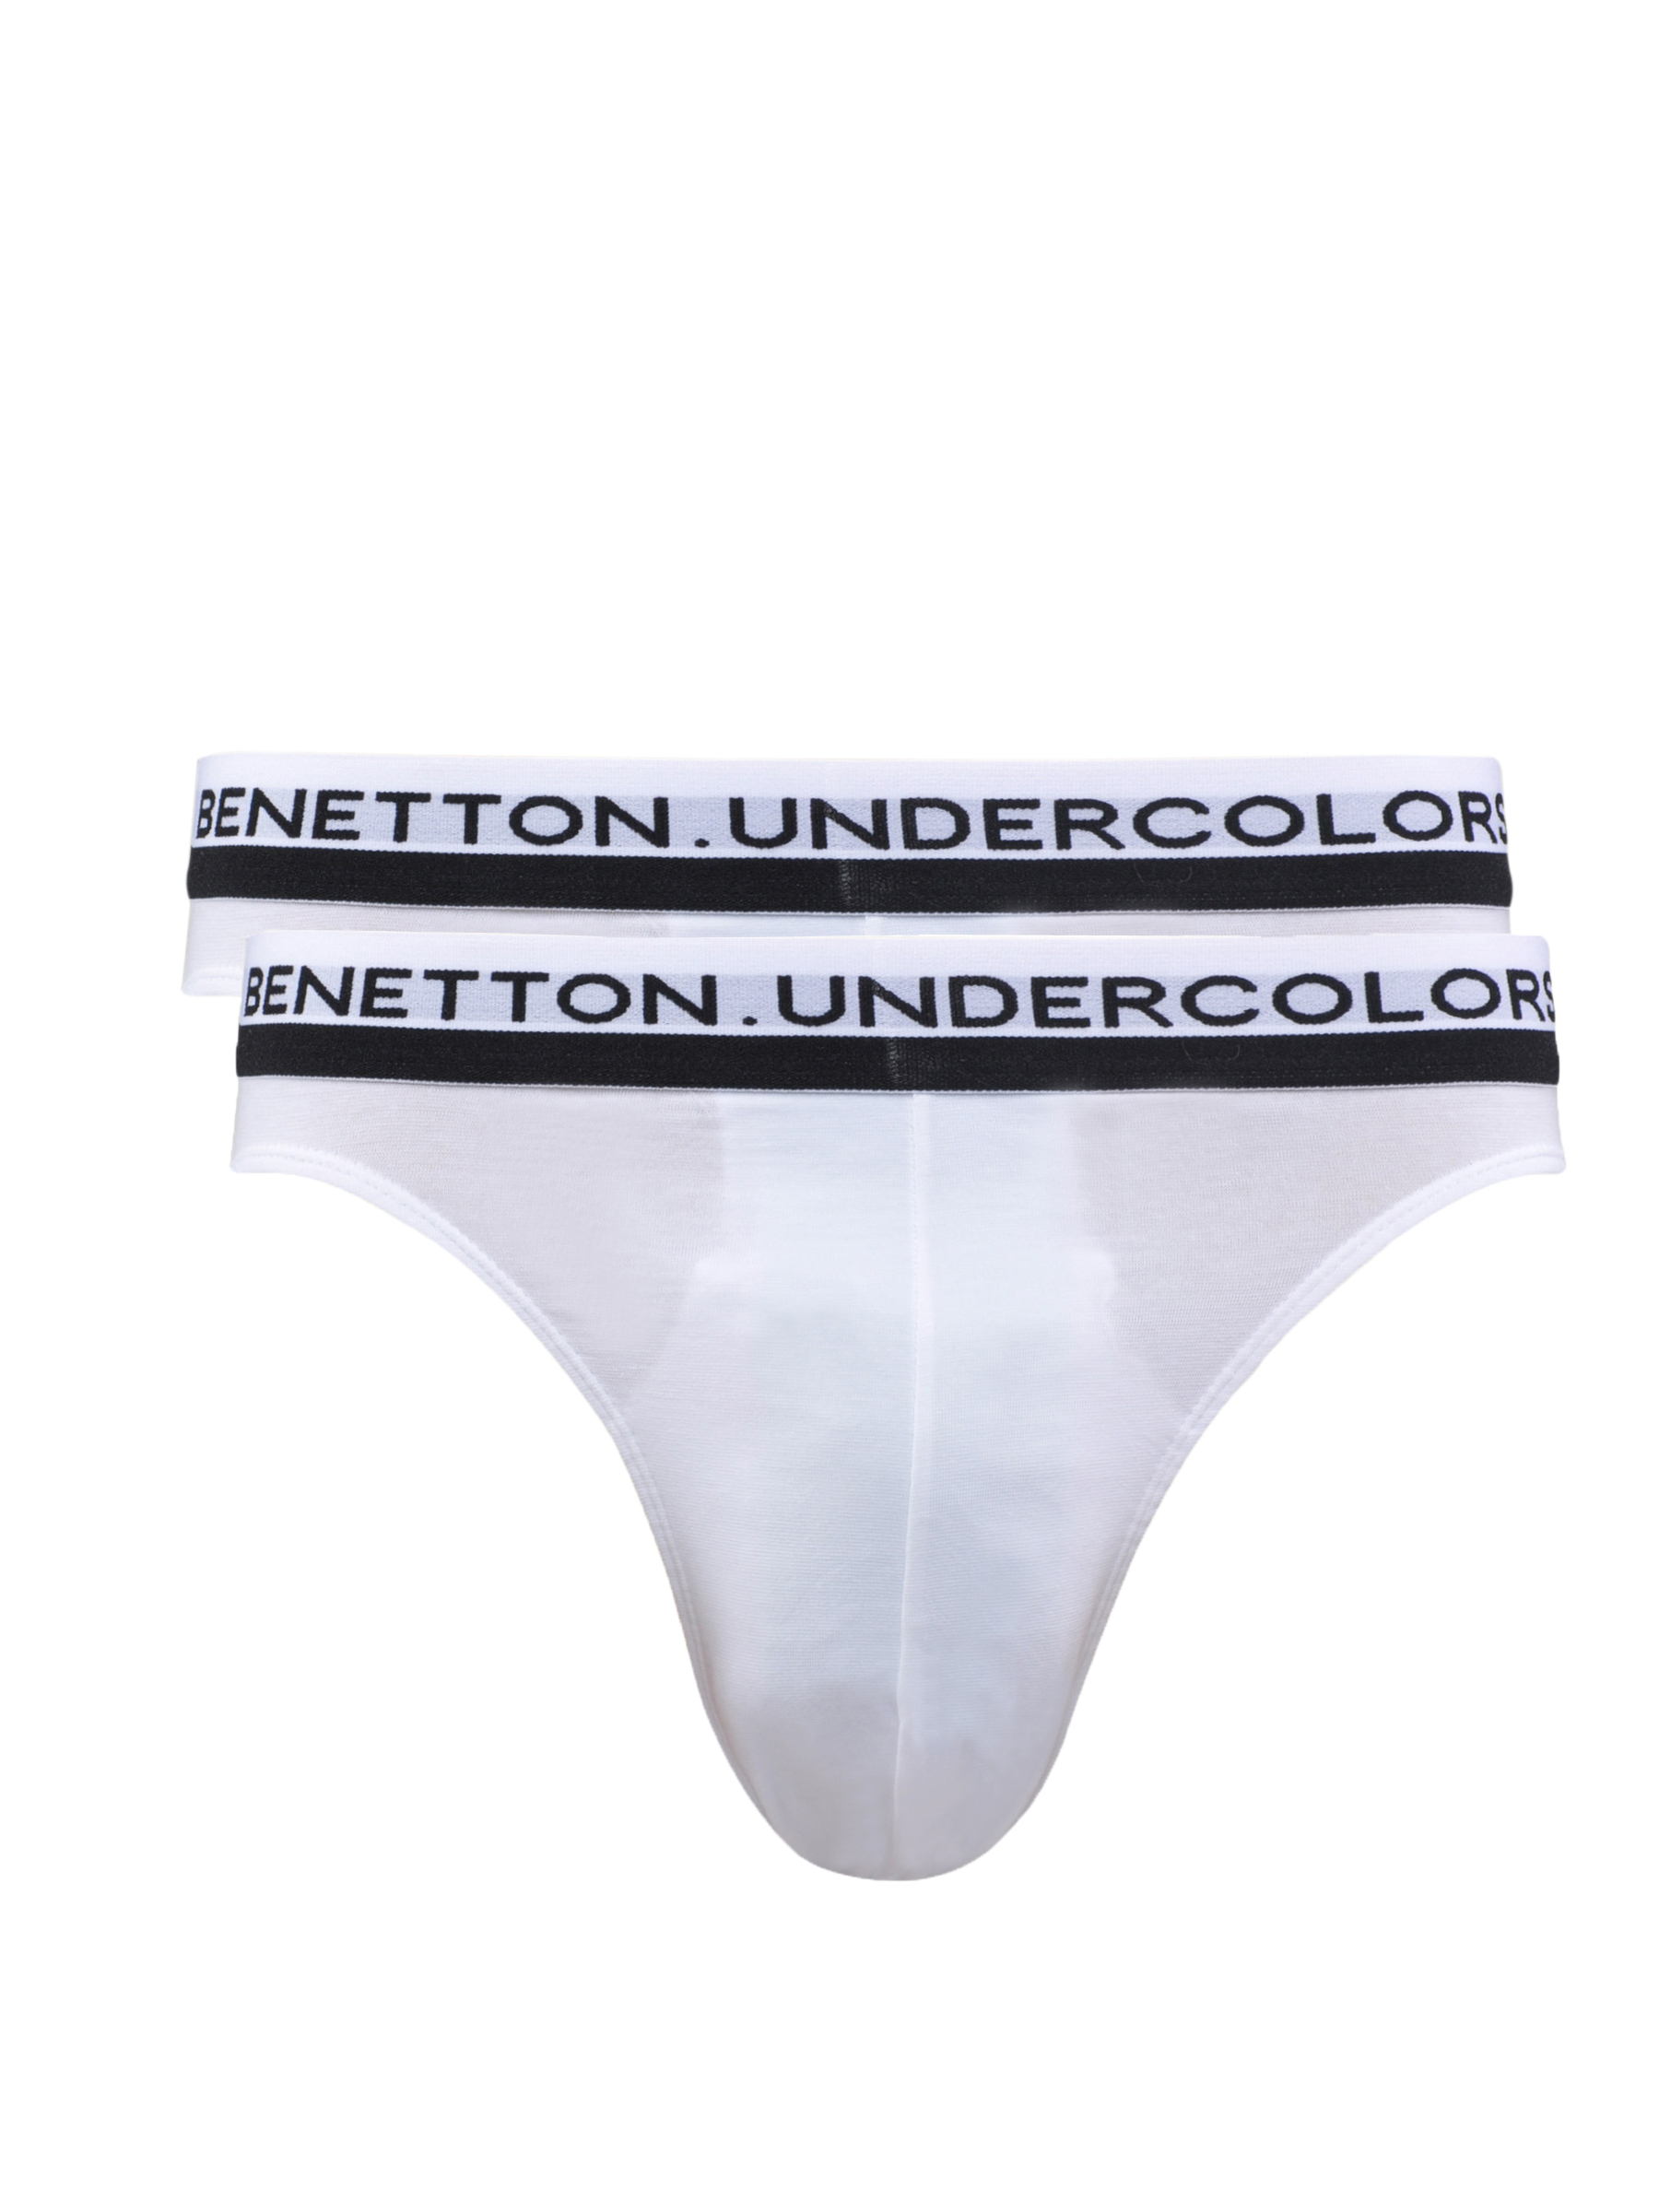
Undercolors of Benetton Men Pack of 2 White V-Briefs
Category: Apparel / Innerwear / Briefs
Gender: Men
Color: White
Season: Summer 2016
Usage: Casual